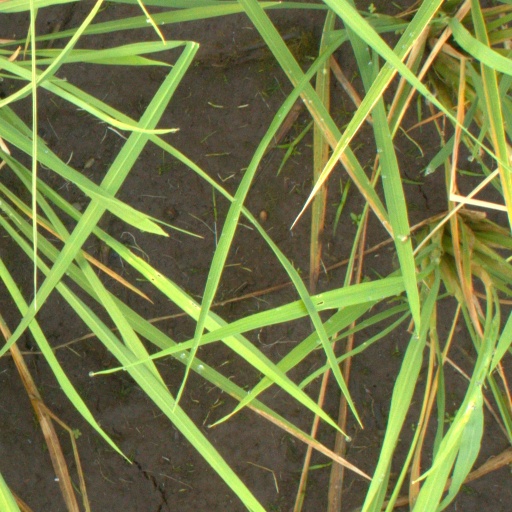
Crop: rice